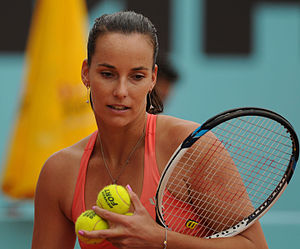
Jarmila Gajdošová
Jarmila Gajdošová er en kvindelig professionel tennisspiller fra Australien.